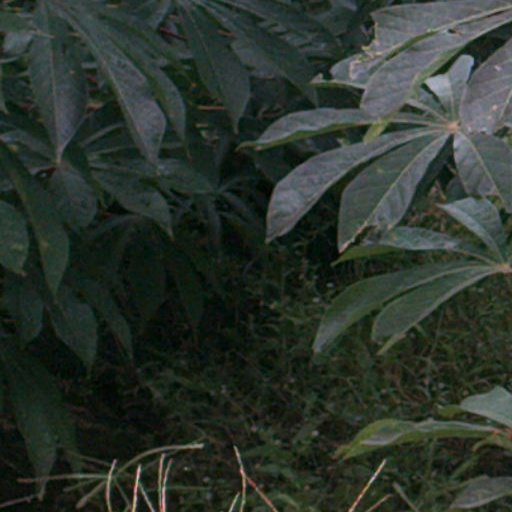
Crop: cassava